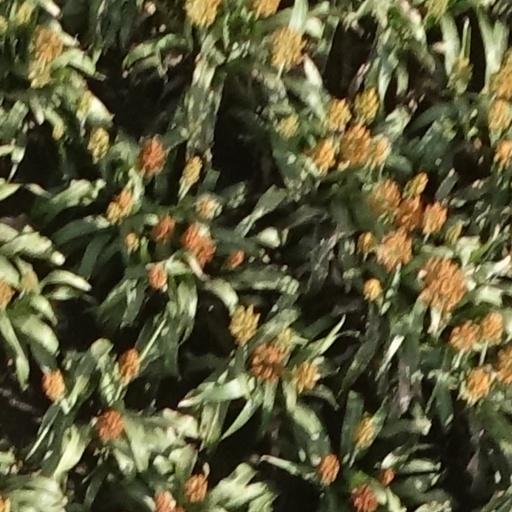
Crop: sorghum